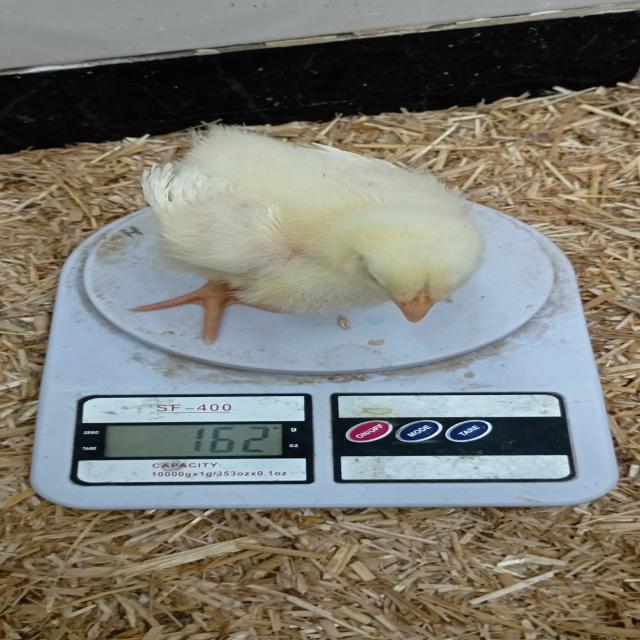
Weight: 162 g